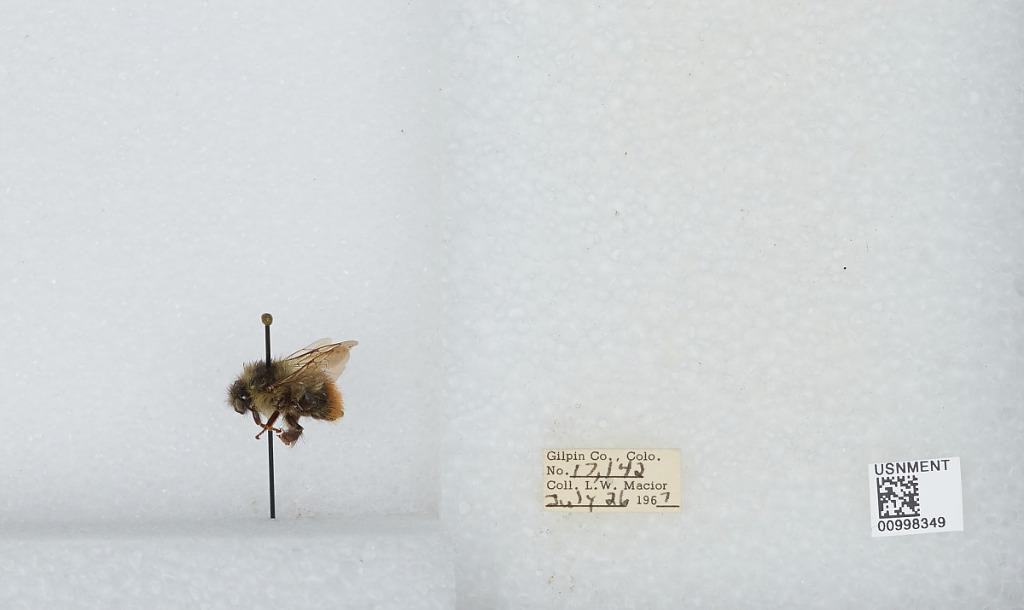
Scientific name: Bombus (Pyrobombus) mixtus Cresson
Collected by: L. Macior
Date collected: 1967-7-26
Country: United States
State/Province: Colorado
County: Gilpin
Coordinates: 39.8908, -105.508